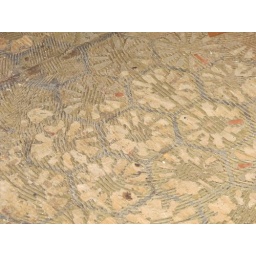
this is the floor in my kitchen without the tile-